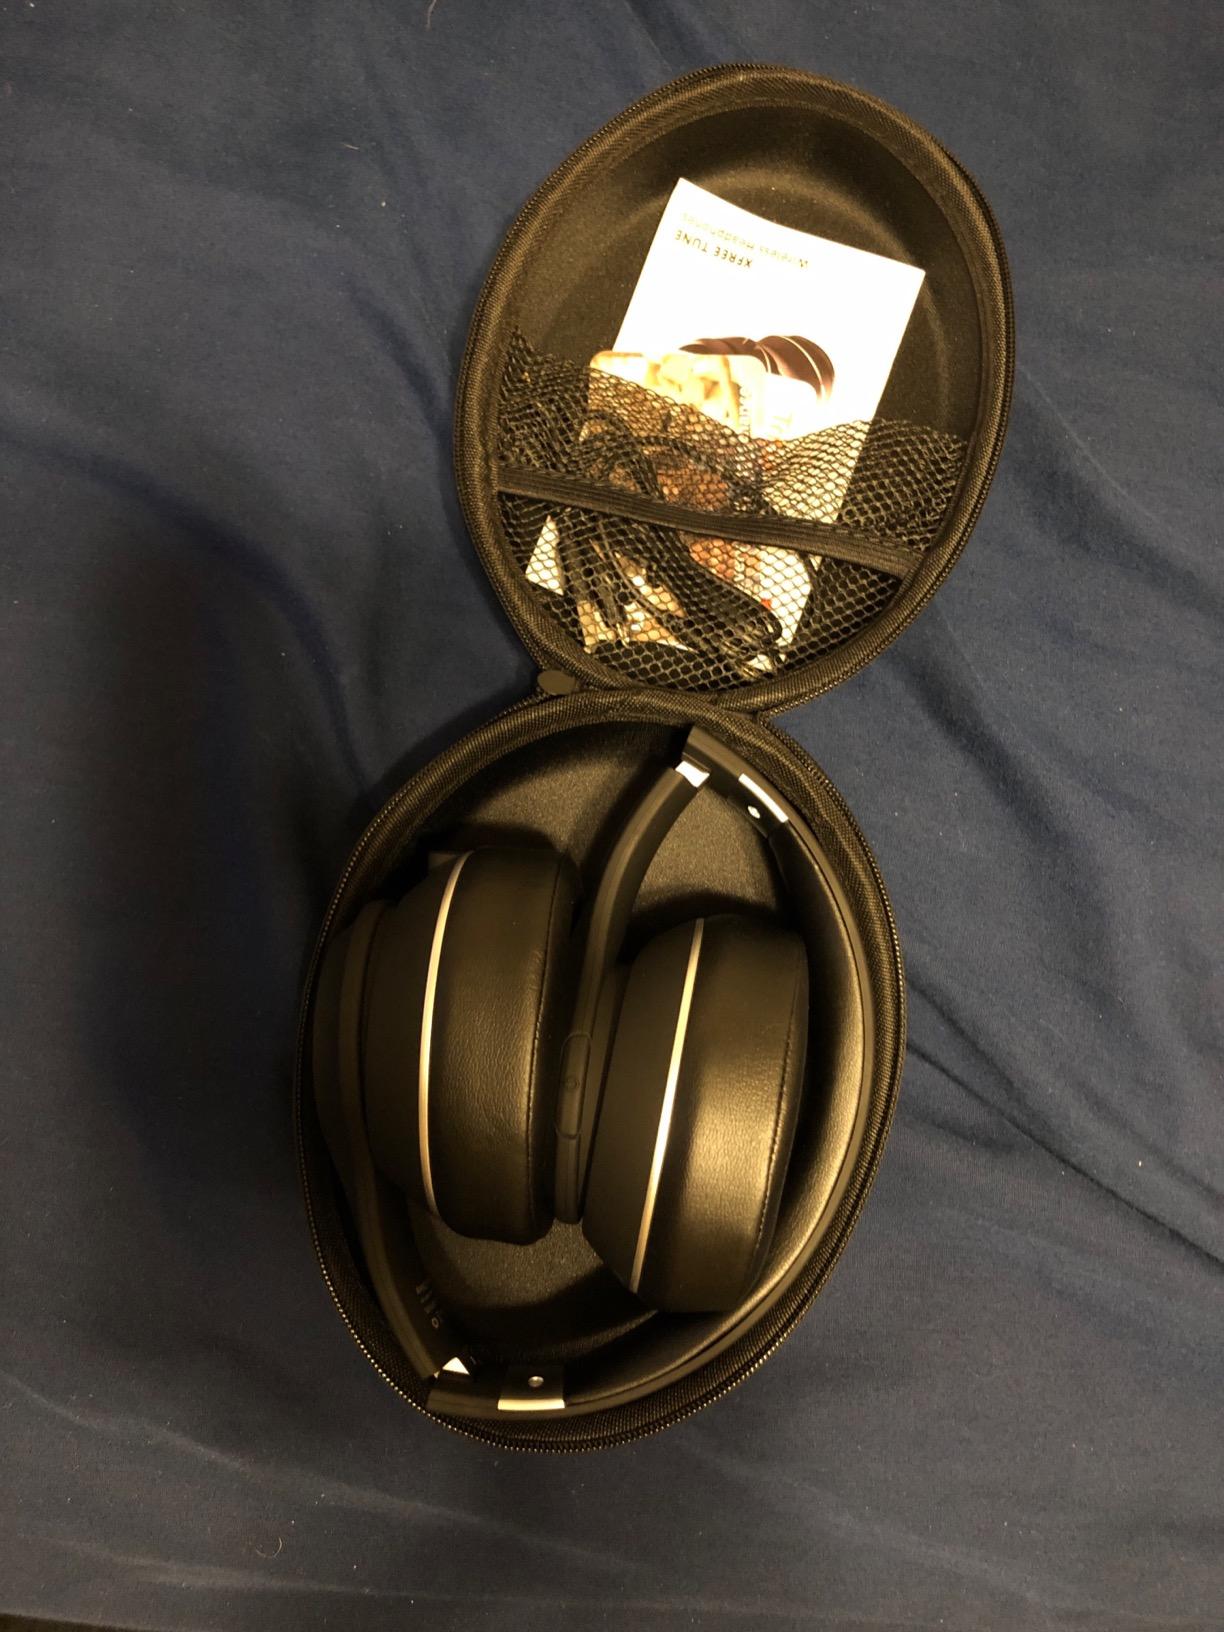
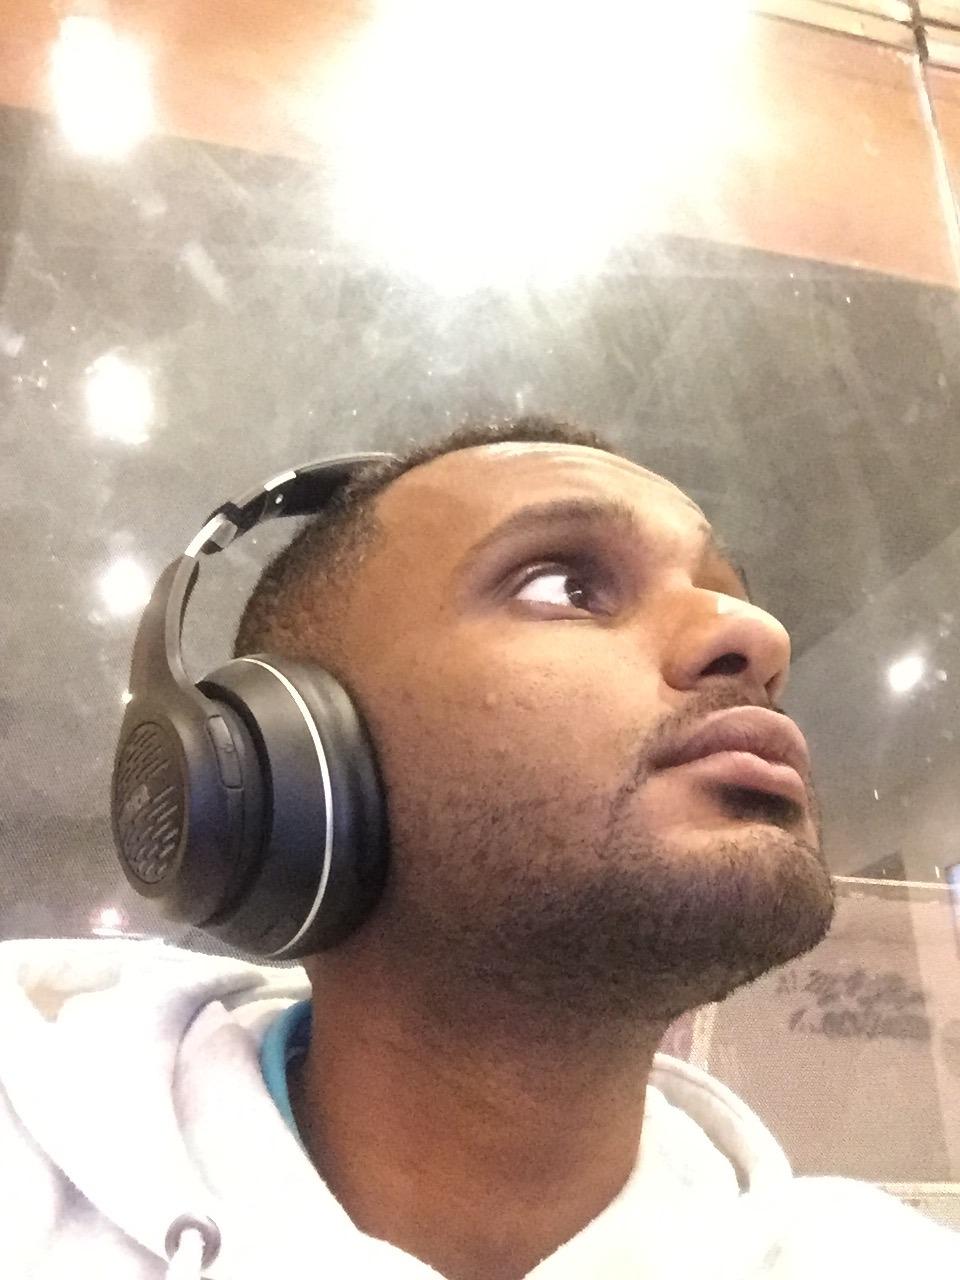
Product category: headphones
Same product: yes